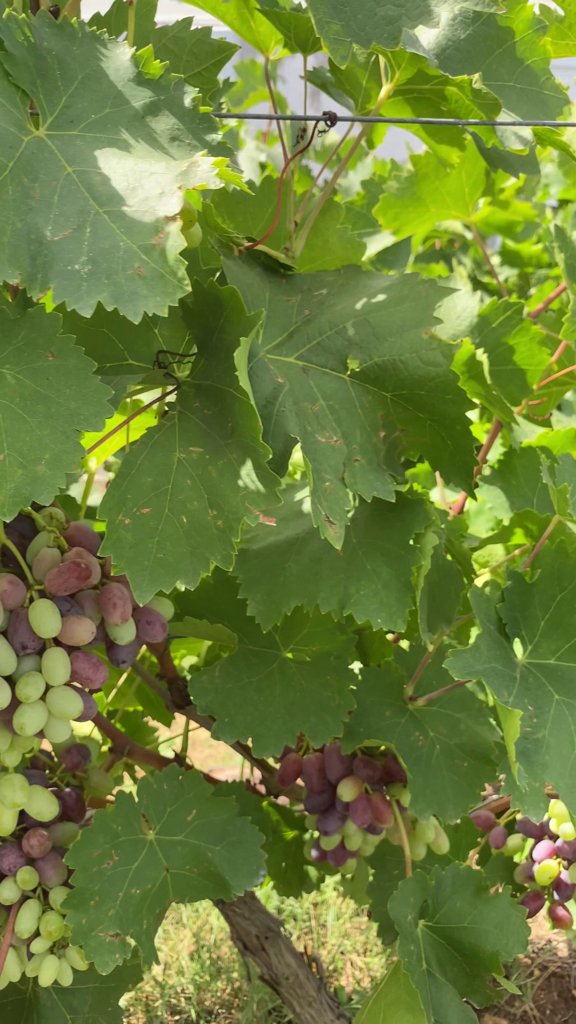
Berries visible: 115
Grape clusters: 3